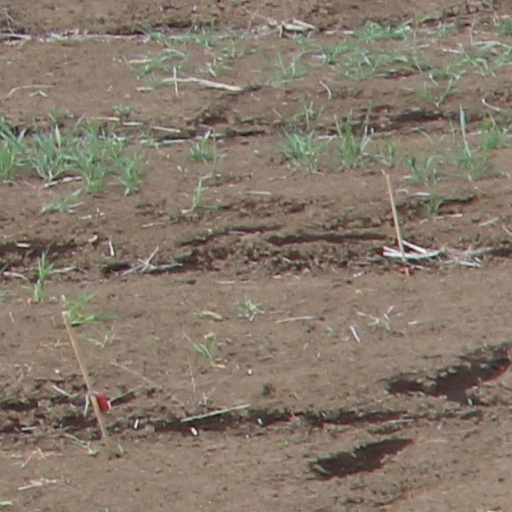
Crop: wheat